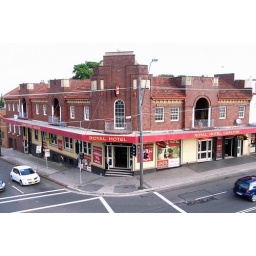
building near carlton train station